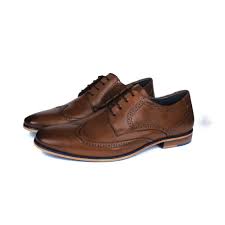
Label: Brogue